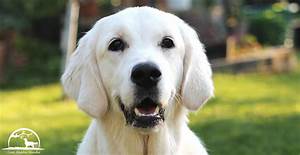
Label: dog